Management of hearing loss

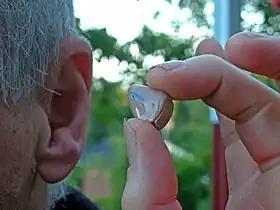
An in-the-canal hearing aid.

Hearing aids are devices that work by improving audibility of environmental sounds and speech comprehension for users with hearing loss. They amplify sound vibrations traveling through the air so that the user may follow voices and conversations around them better. Hearing aids have been shown to benefit adults with mild to moderate hearing loss in common everyday situations and may potentially contribute to some notable improvements in physical, social, emotional, and mental well-being. Despite these benefits, hearing aid use remains low among older adults in the United States with less than 20% of those with hearing loss reportedly using them in a nationally representative survey. Furthermore, up to 40% of adults who have hearing aids for hearing loss fail to use them, or do not use them to their full effect. A range of factors likely contribute to the low use of hearing aids such as, user dissatisfaction with the quality of device performance (e.g., increasing background noise instead of desirable sounds); issues with comfort, care, or maintenance of the device; aesthetic factors; issues with accessing necessary care; financial factors including challenges in affordability; and other prohibitive factors due to personal preferences.